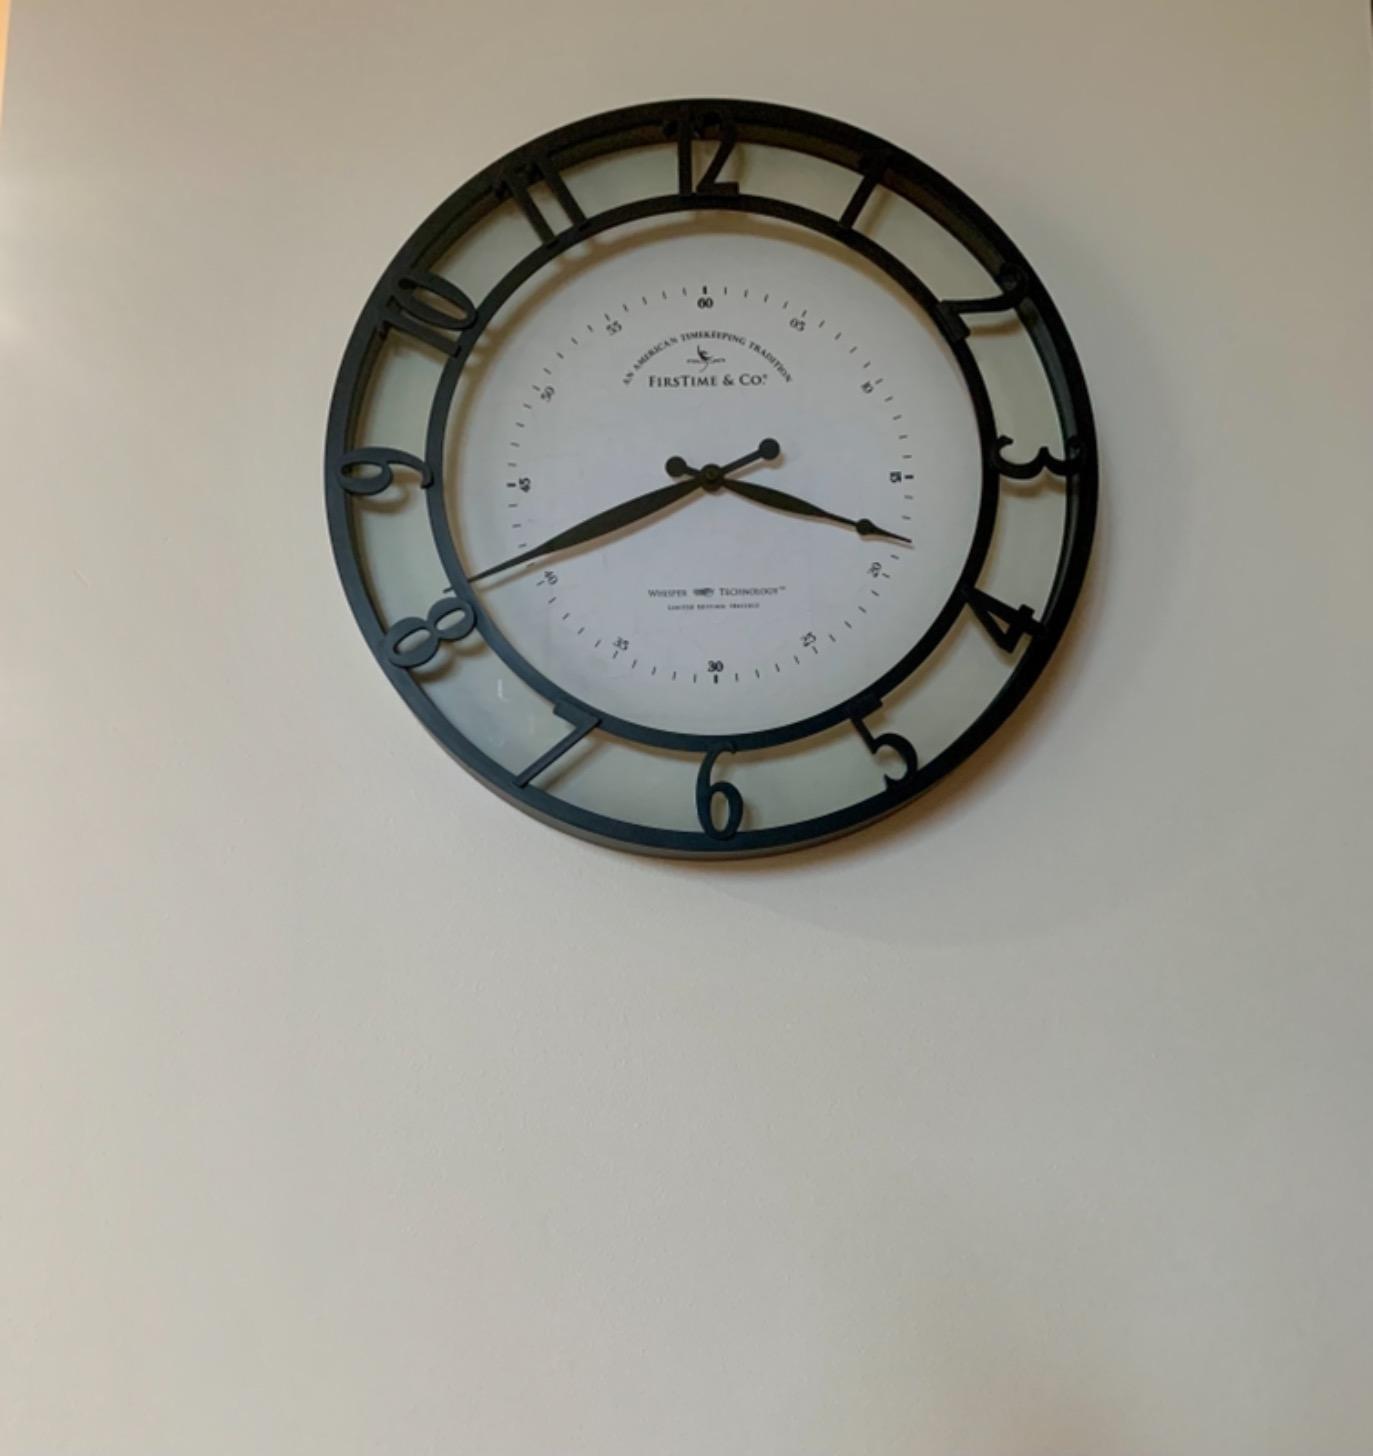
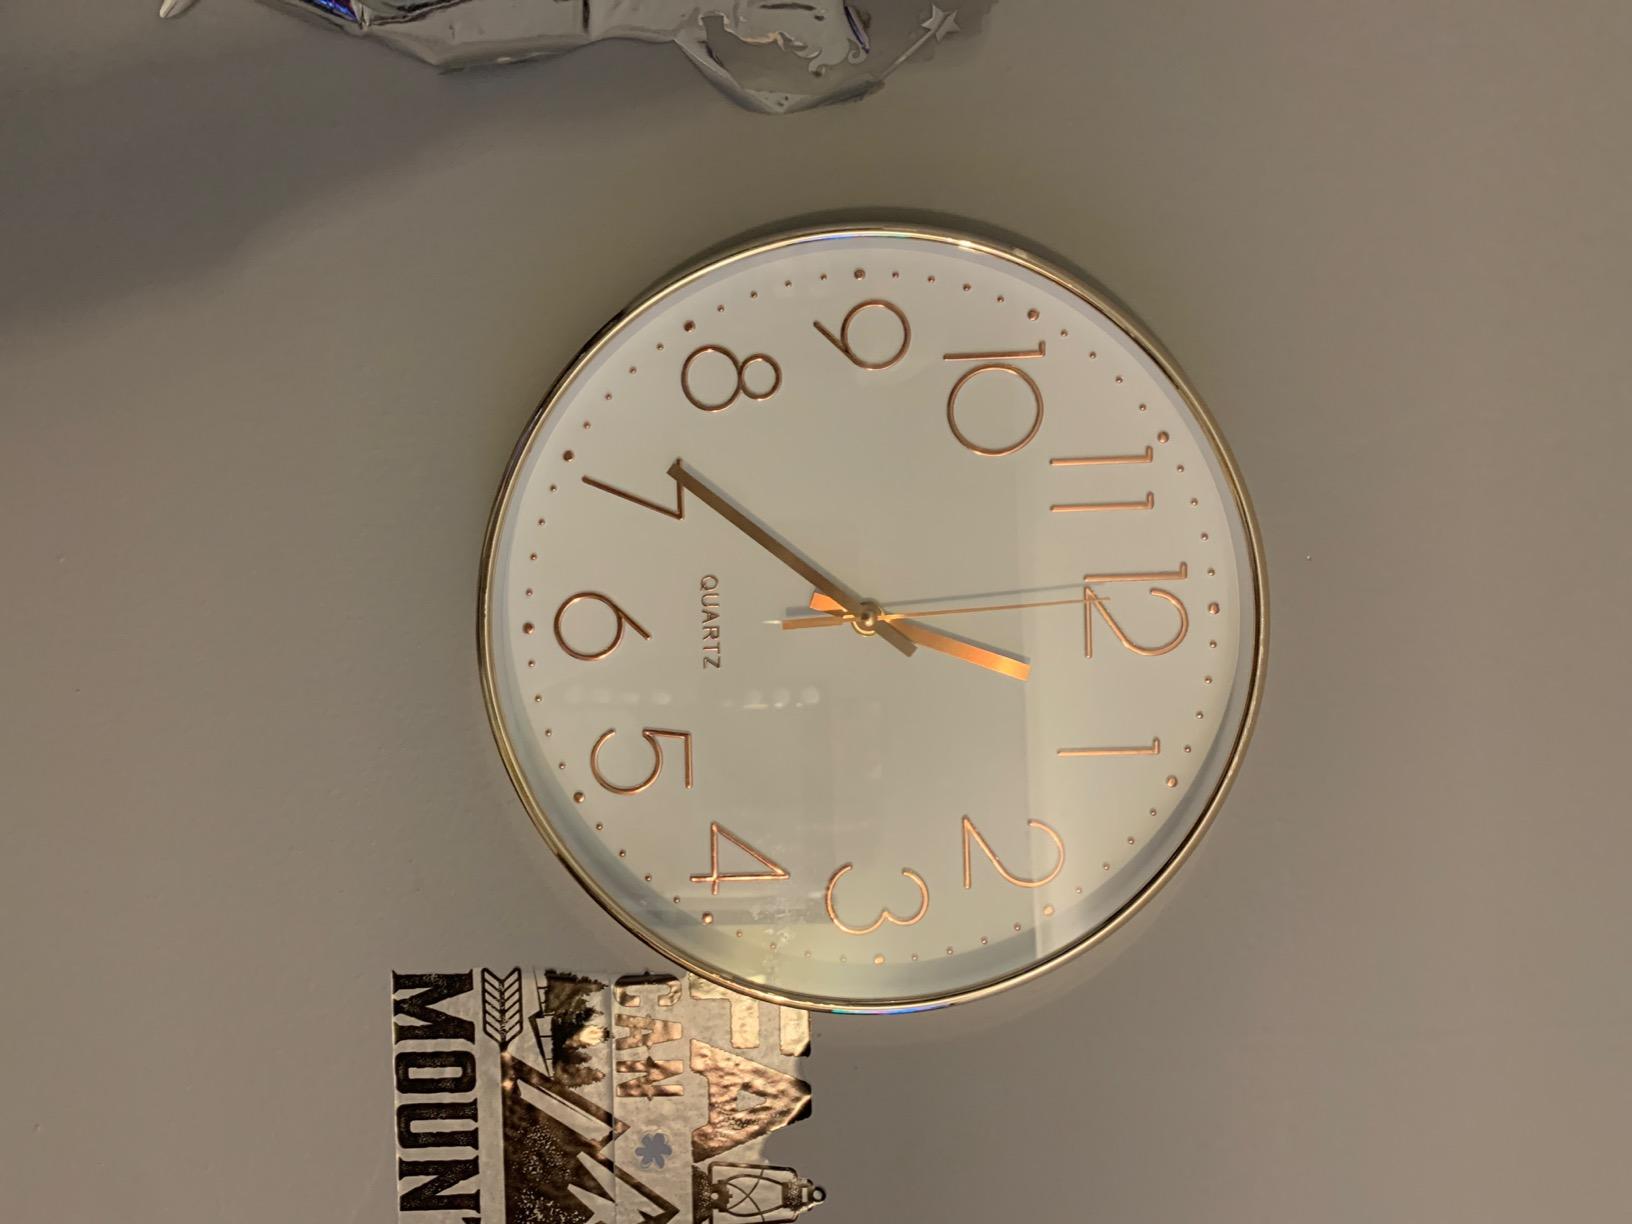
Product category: clock
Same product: no